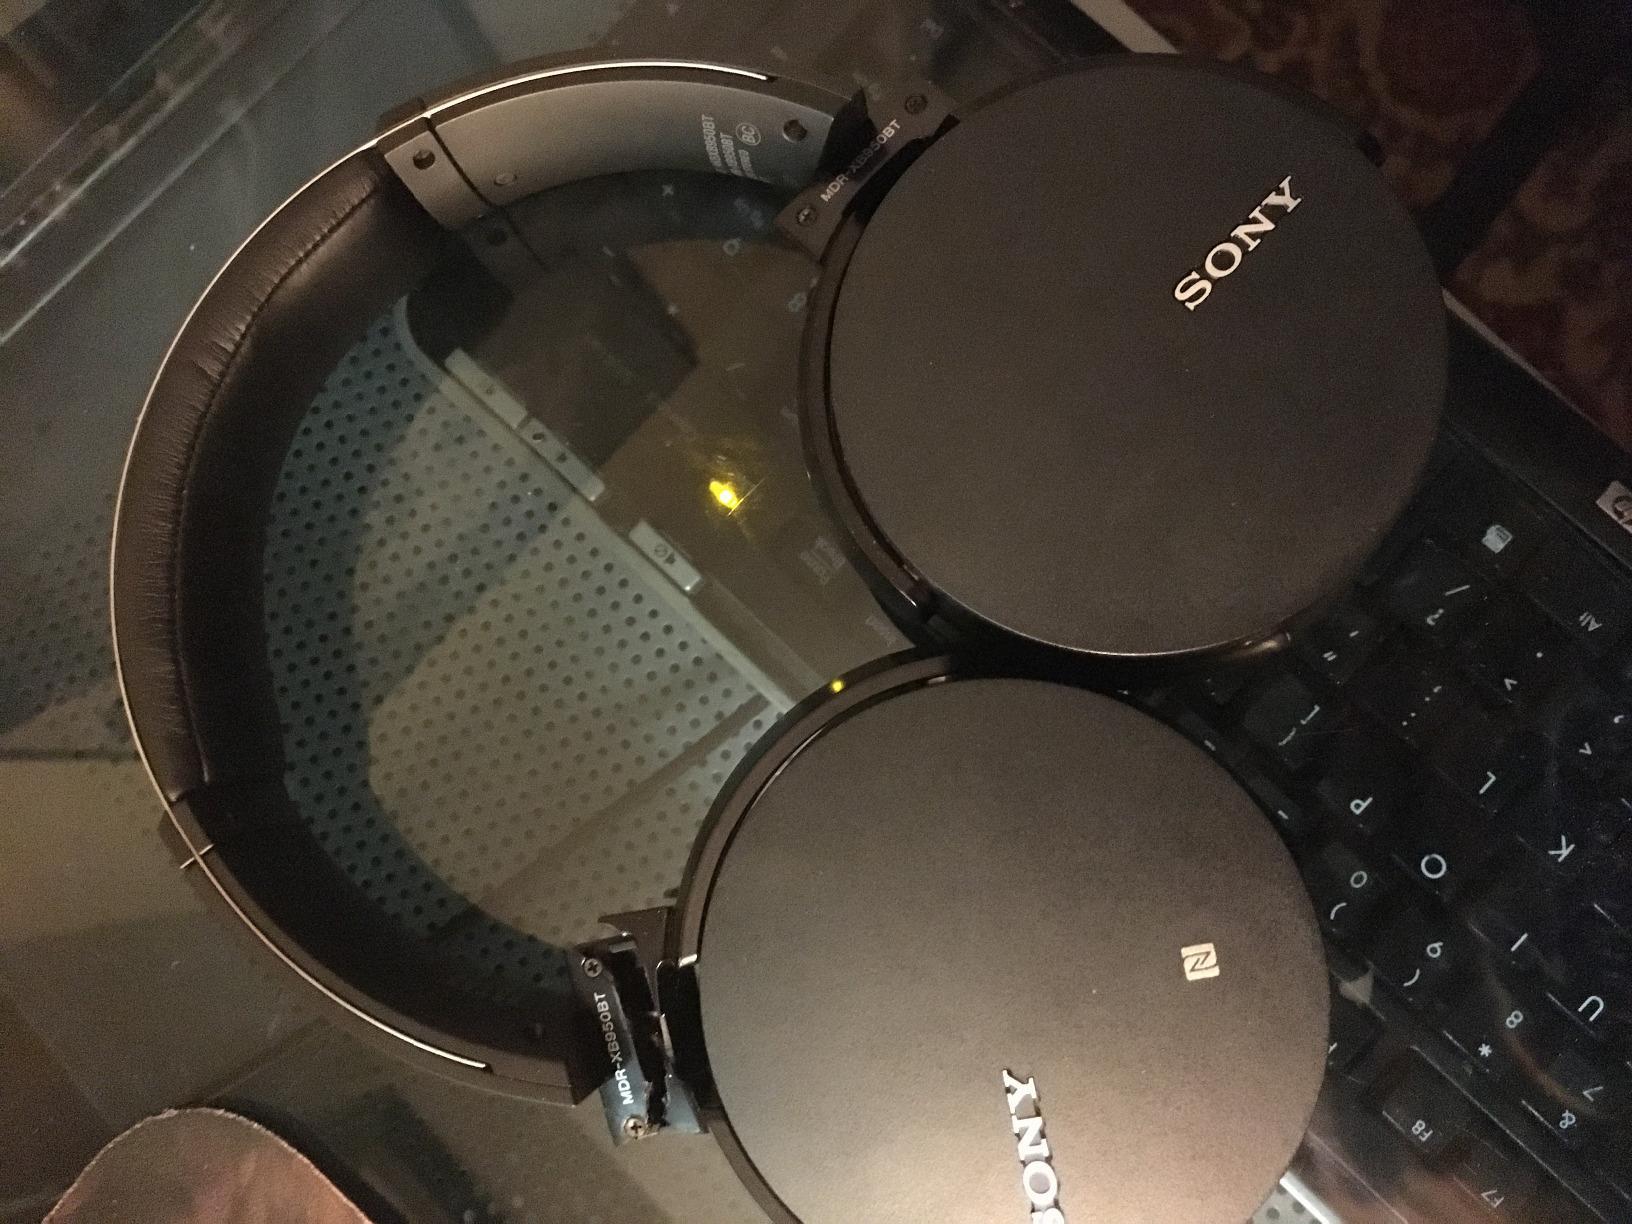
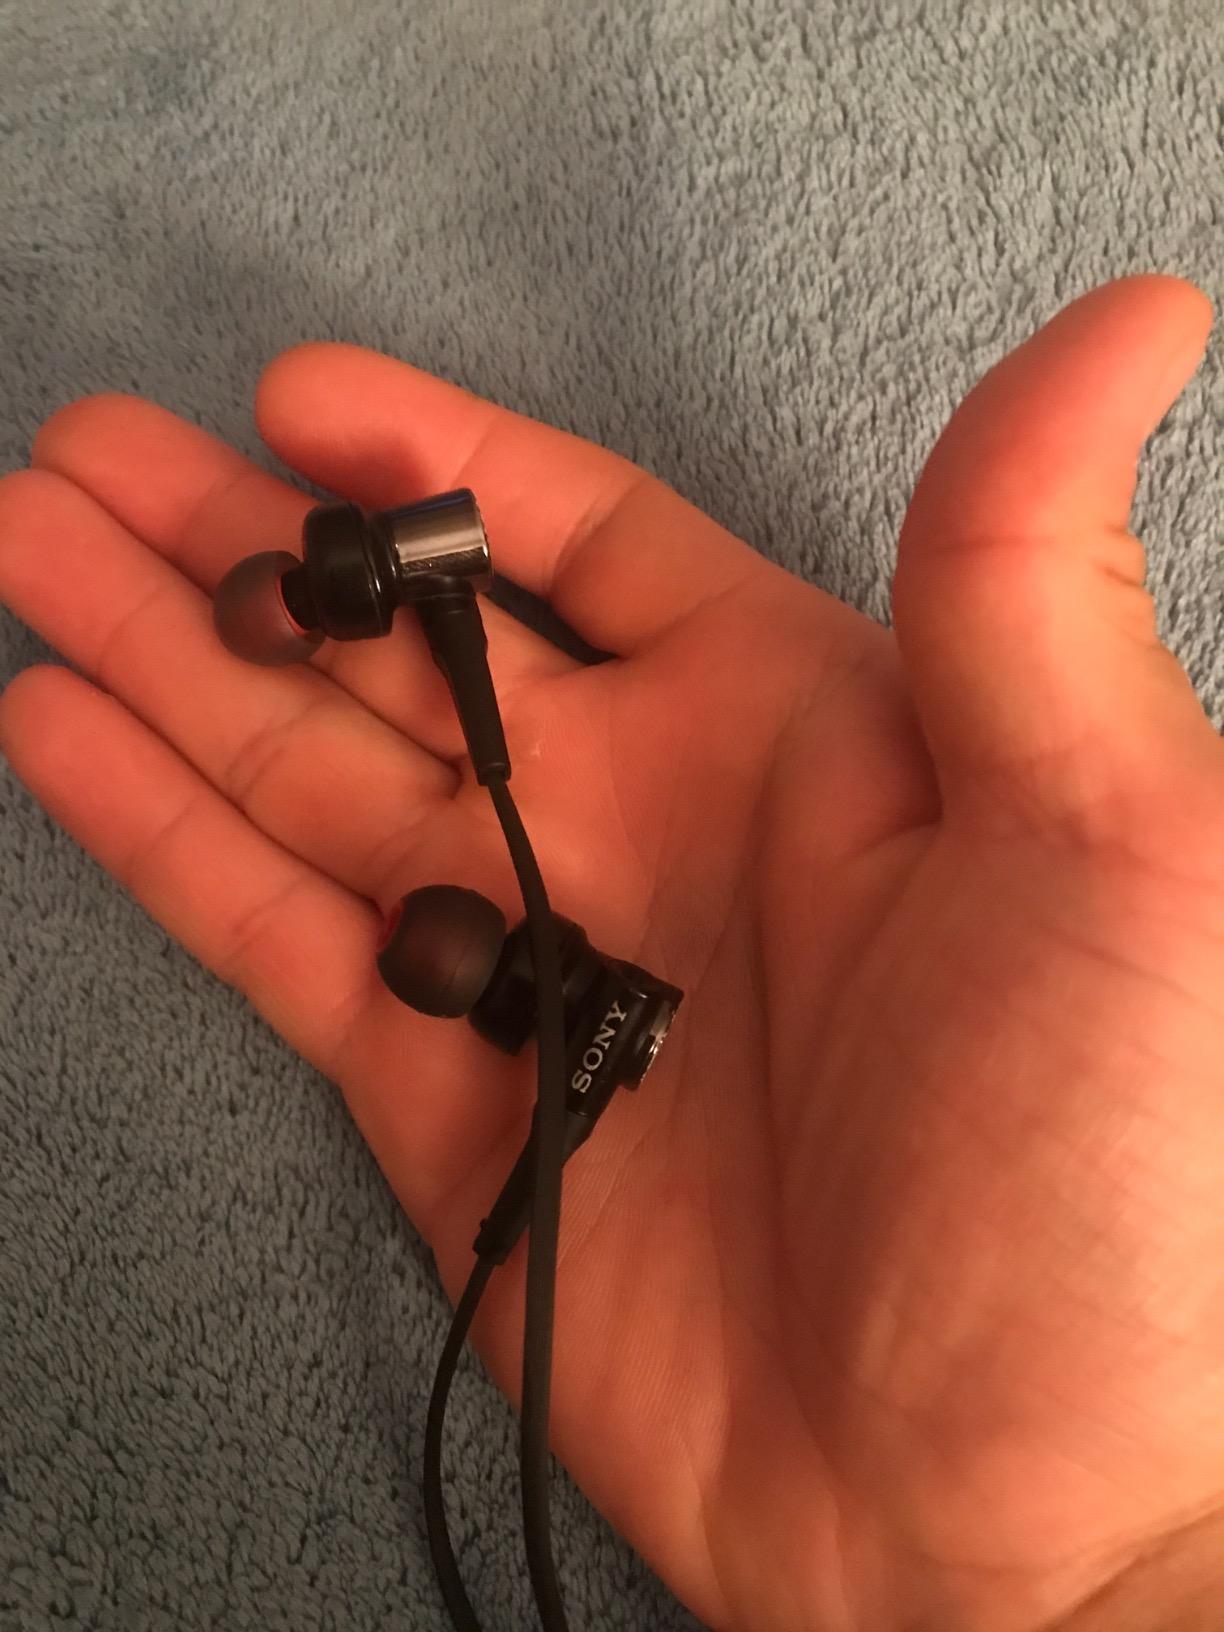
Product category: headphones
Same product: no